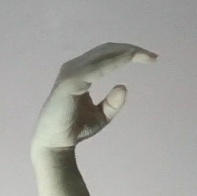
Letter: jeem